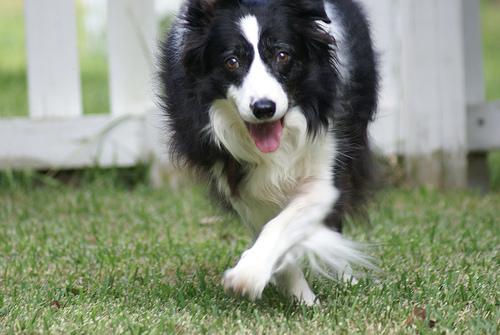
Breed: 2594-n000109-Border_collie